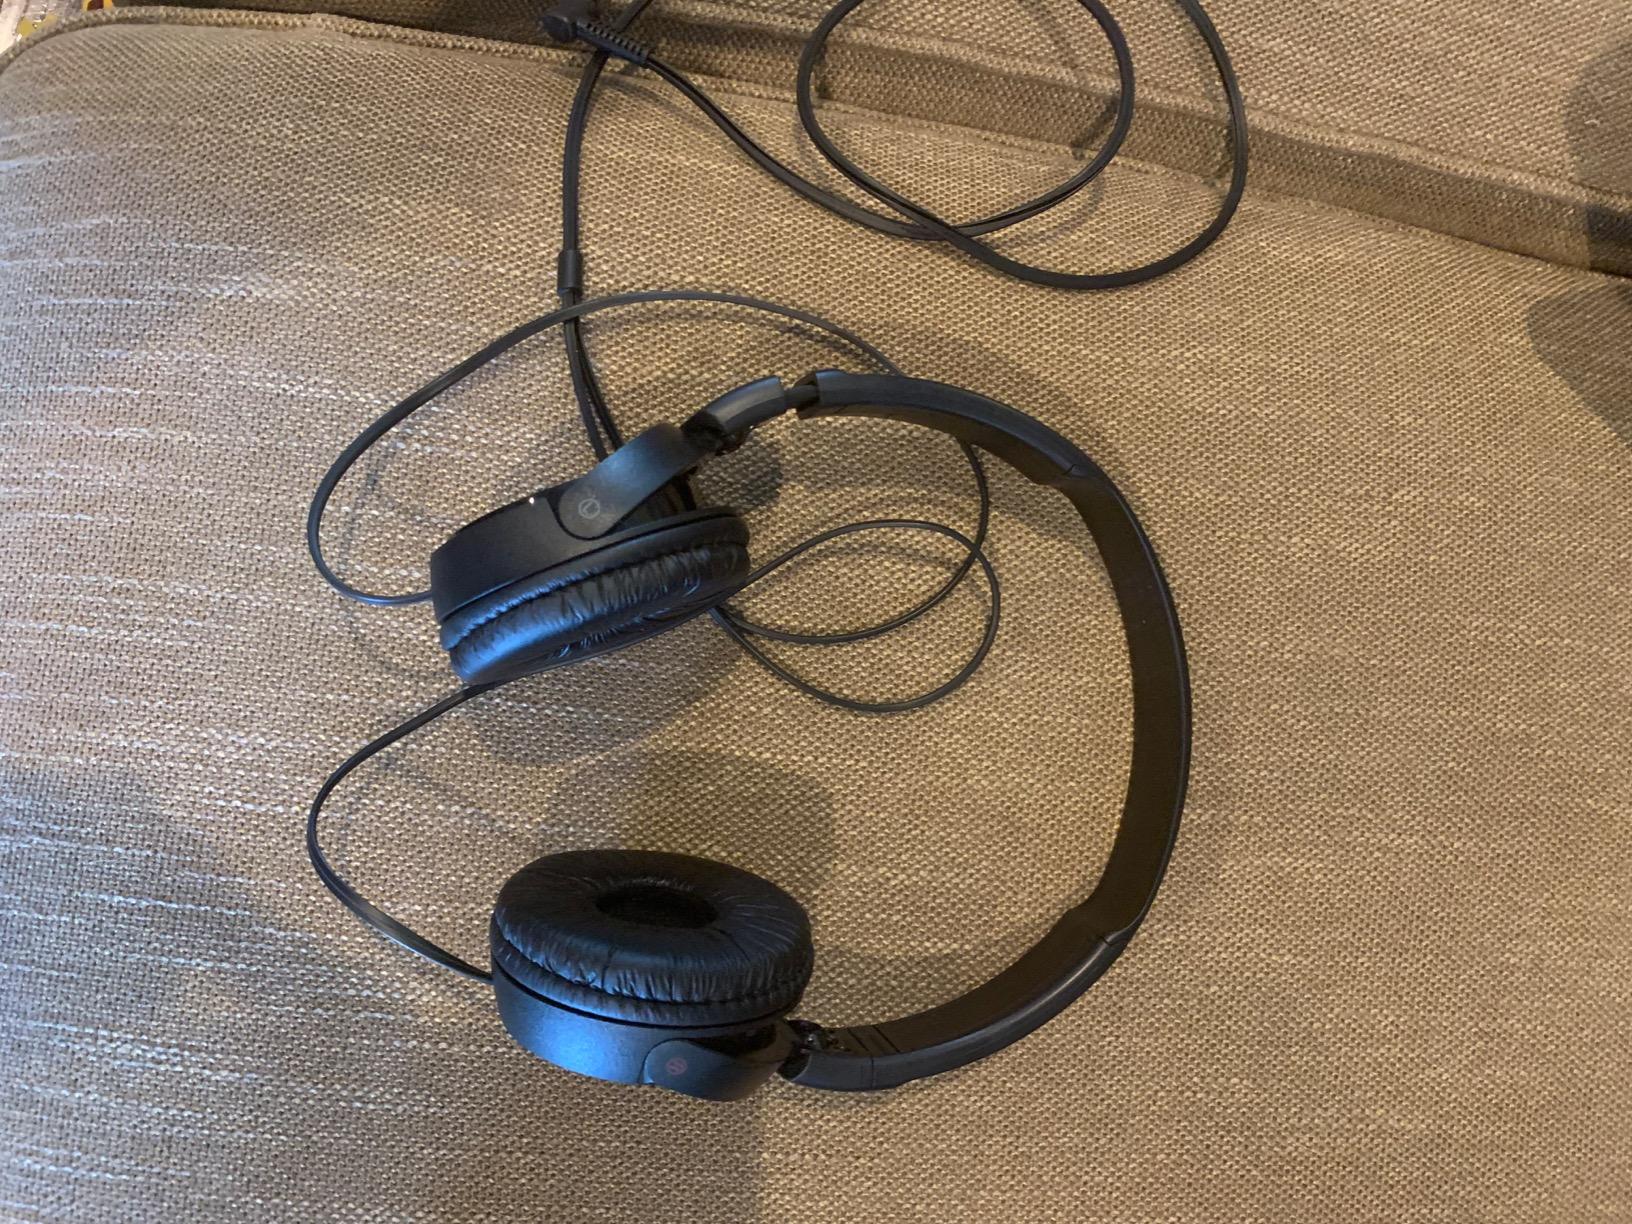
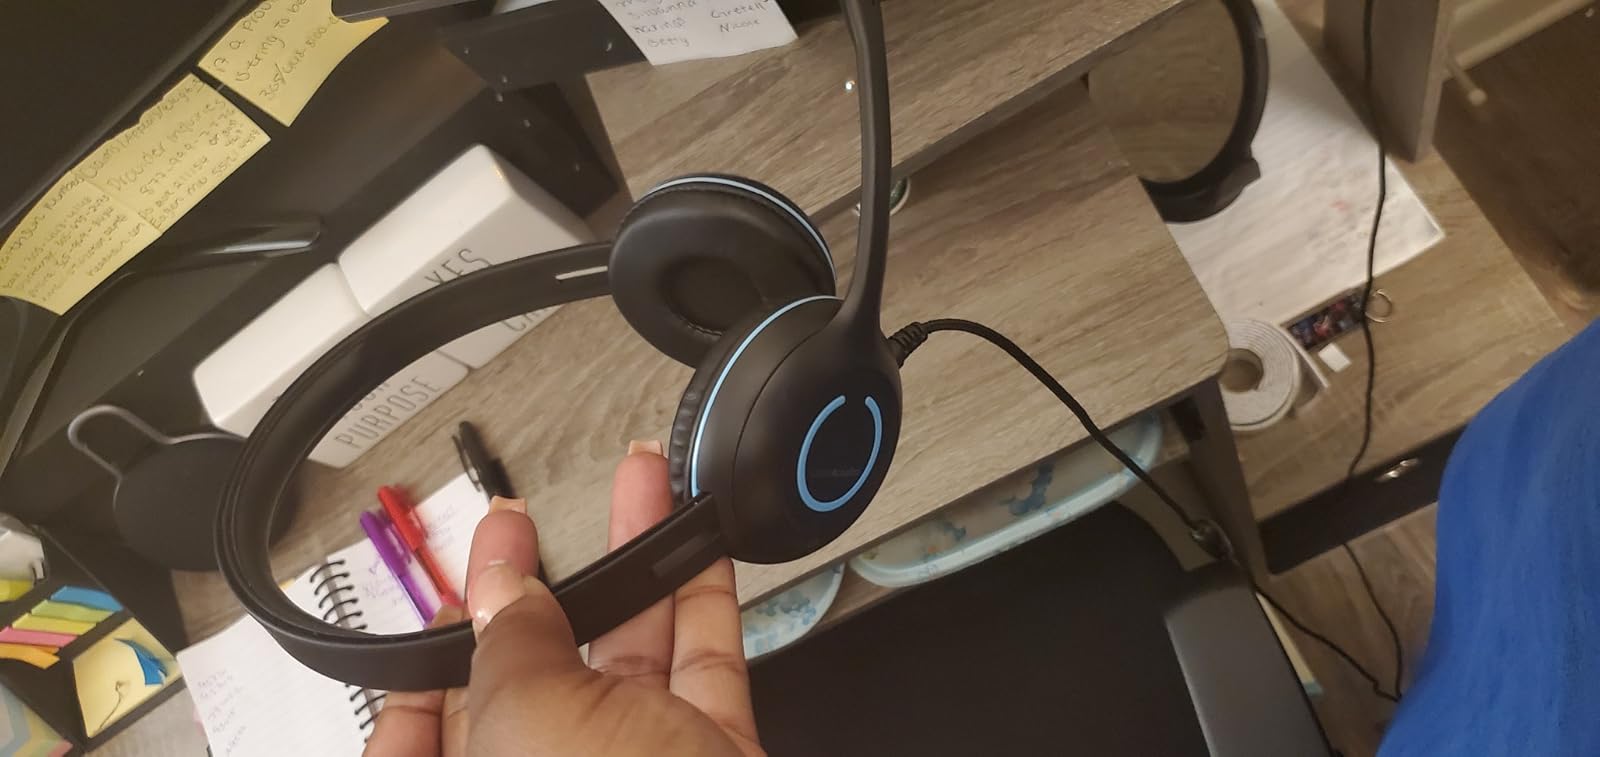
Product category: headphones
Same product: no